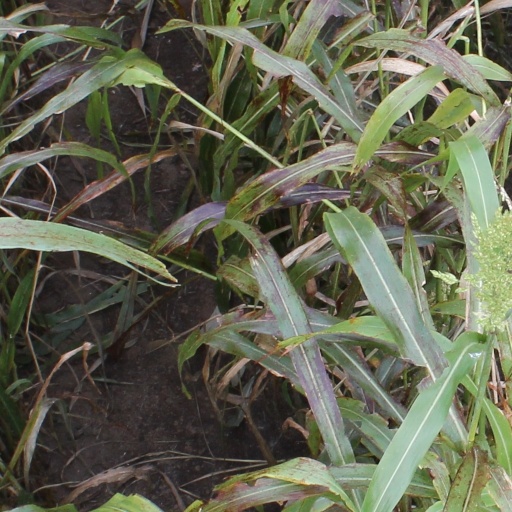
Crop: sorghum